Morgan–Storrs duel

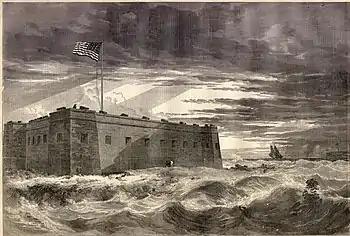
Fort Pickens, Pensacola Harbor, Florida, looking seaward, Fort McRee in the distance, "from a sketch by Mrs. Lieutenant Gilman, just arrived from Pensacola" ("Harper's Weekly", February 23, 1861)

The Morgan–Storrs duel was a duel in the early days of the American Civil War between an Alabamian named George S. Storrs and a Tennessean named St. Clair Morgan. The duel took place near Fort McRee at Pensacola, Florida on the night of March 20, 1861. The weapons were Sharps rifles, and the result was that Storrs wounded Morgan. Both duelists had attended United States military service academies and, subsequent to the duel, served as officers in the Confederate States Army.